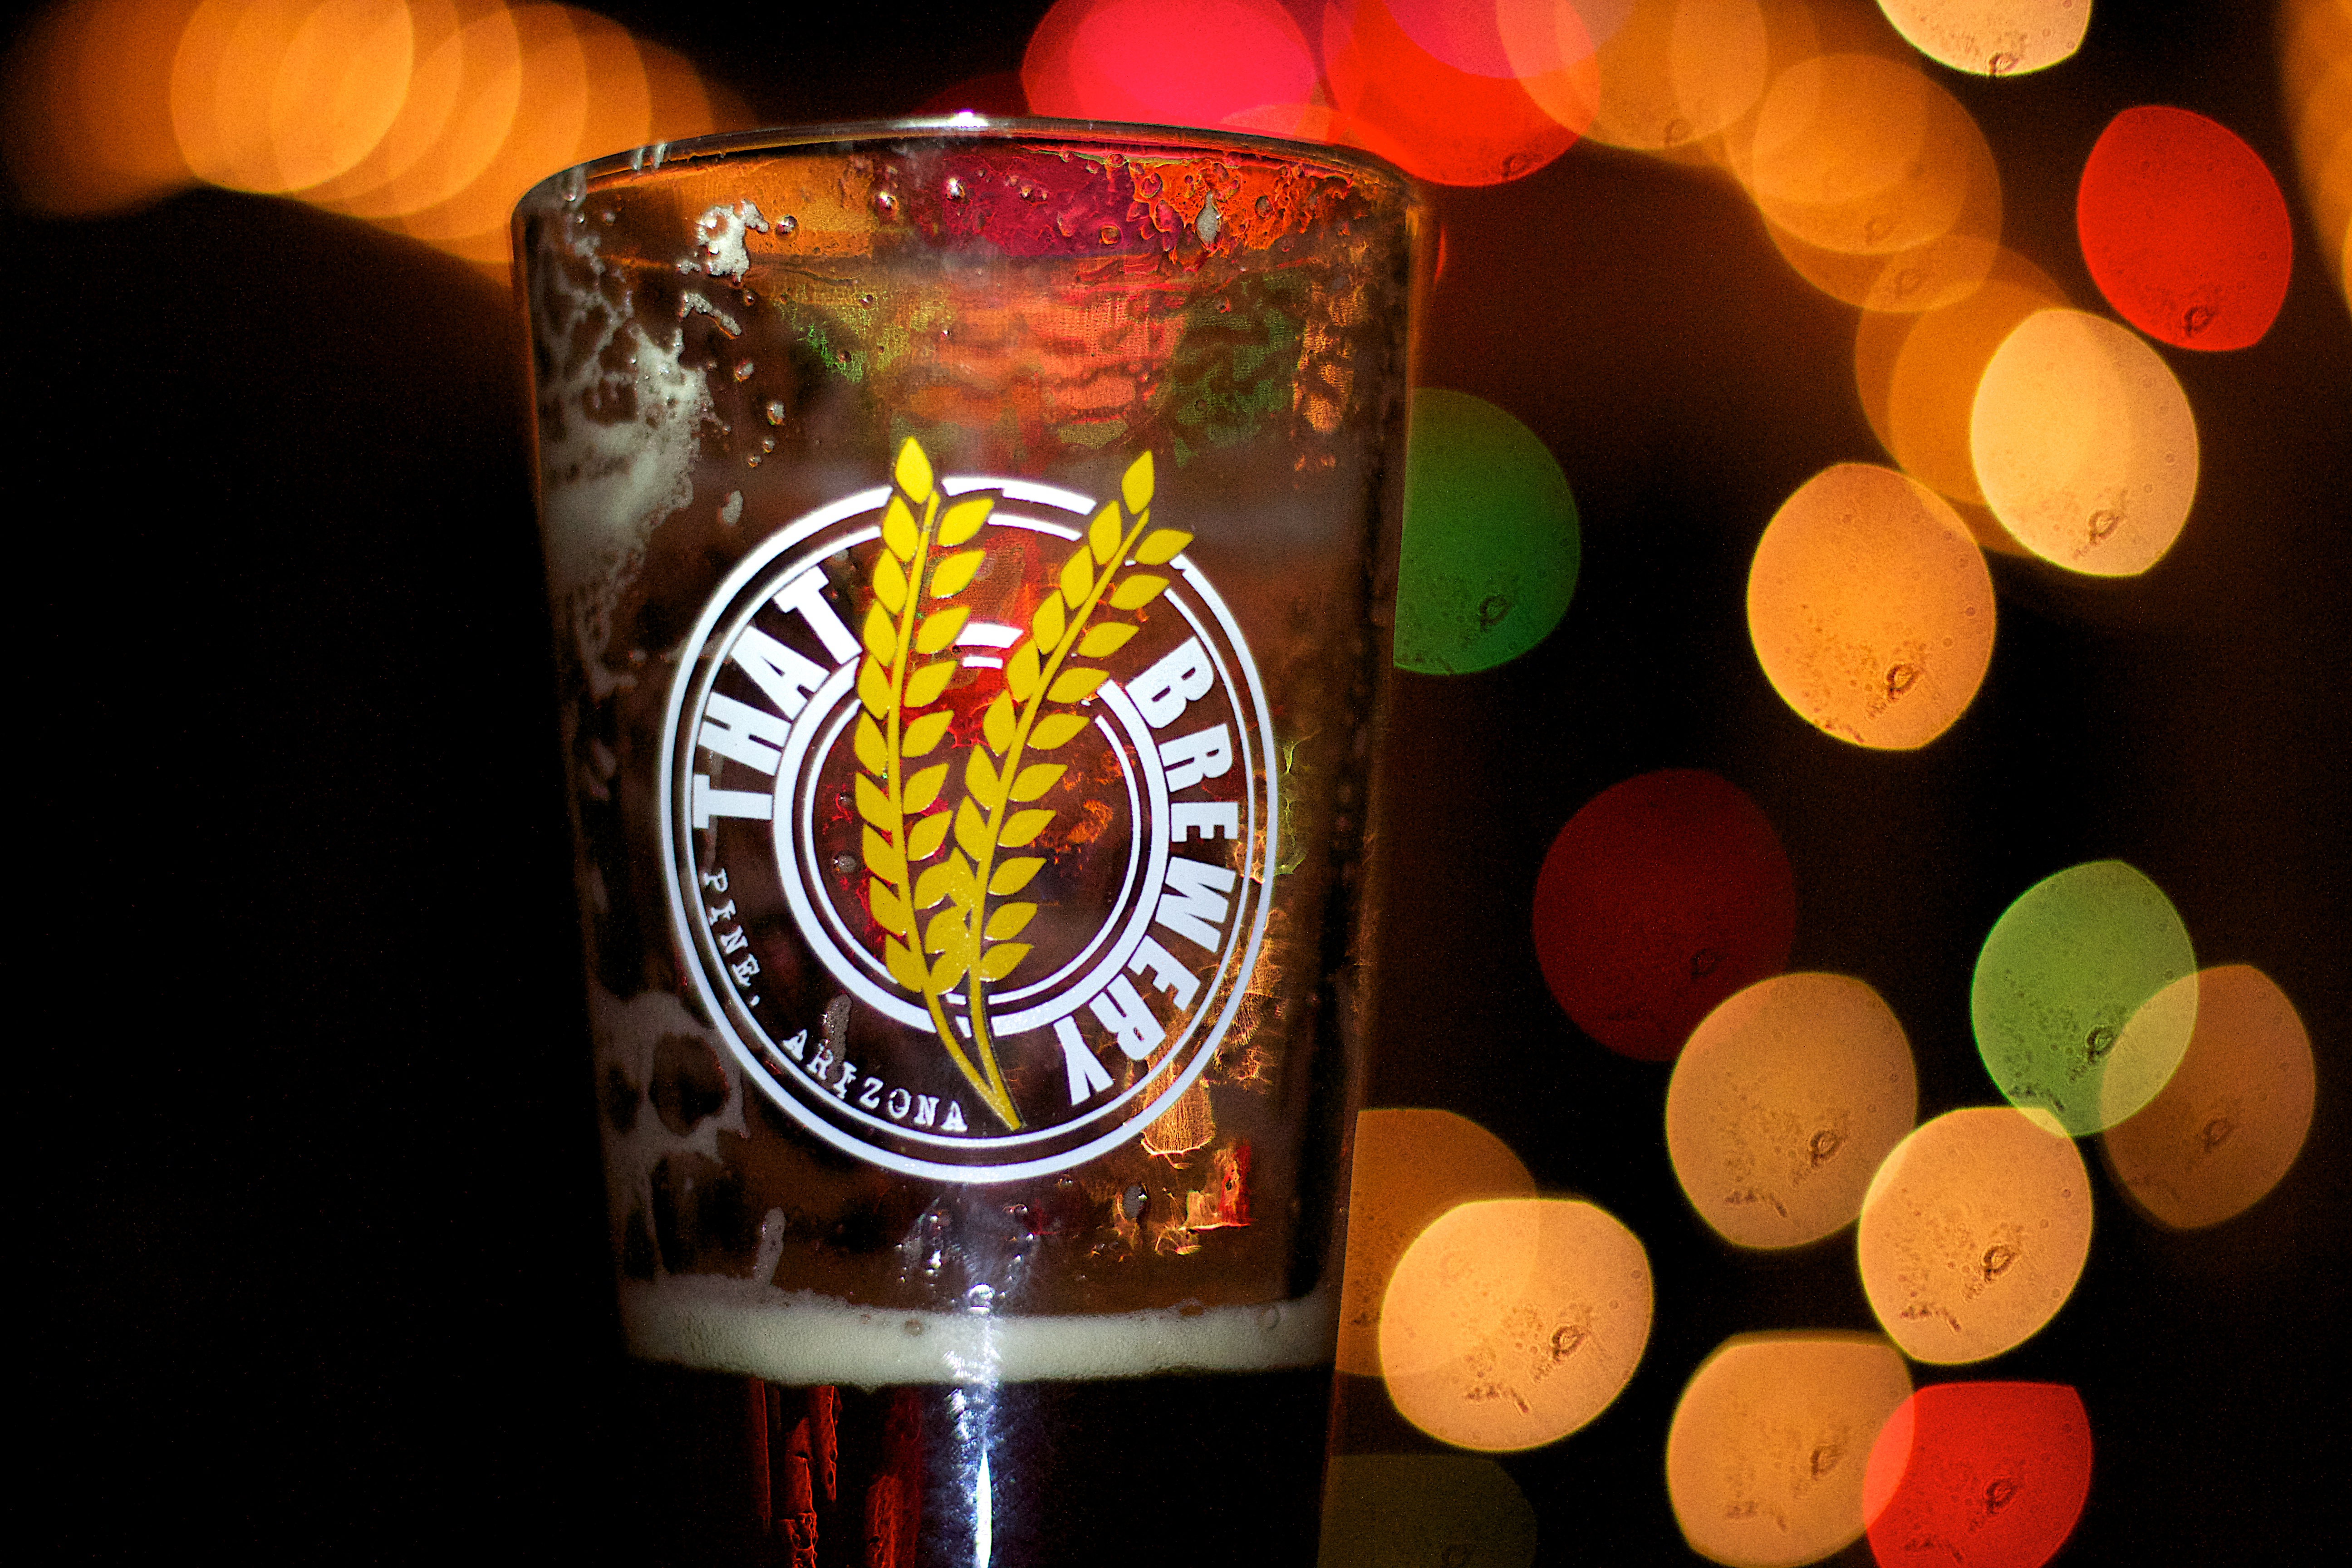
bokeh, drink, lighting, beer, liqueur, alcoholic beverage, distilled beverage